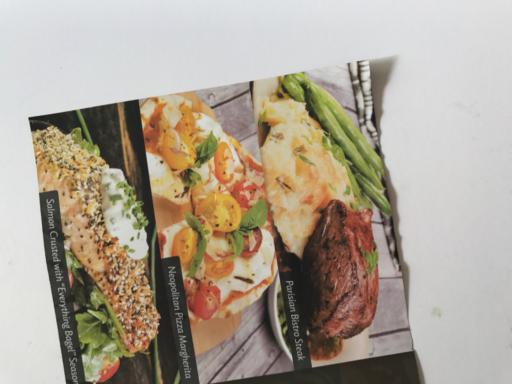
Waste category: paper